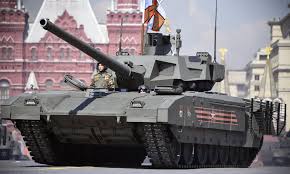
Label: Tank